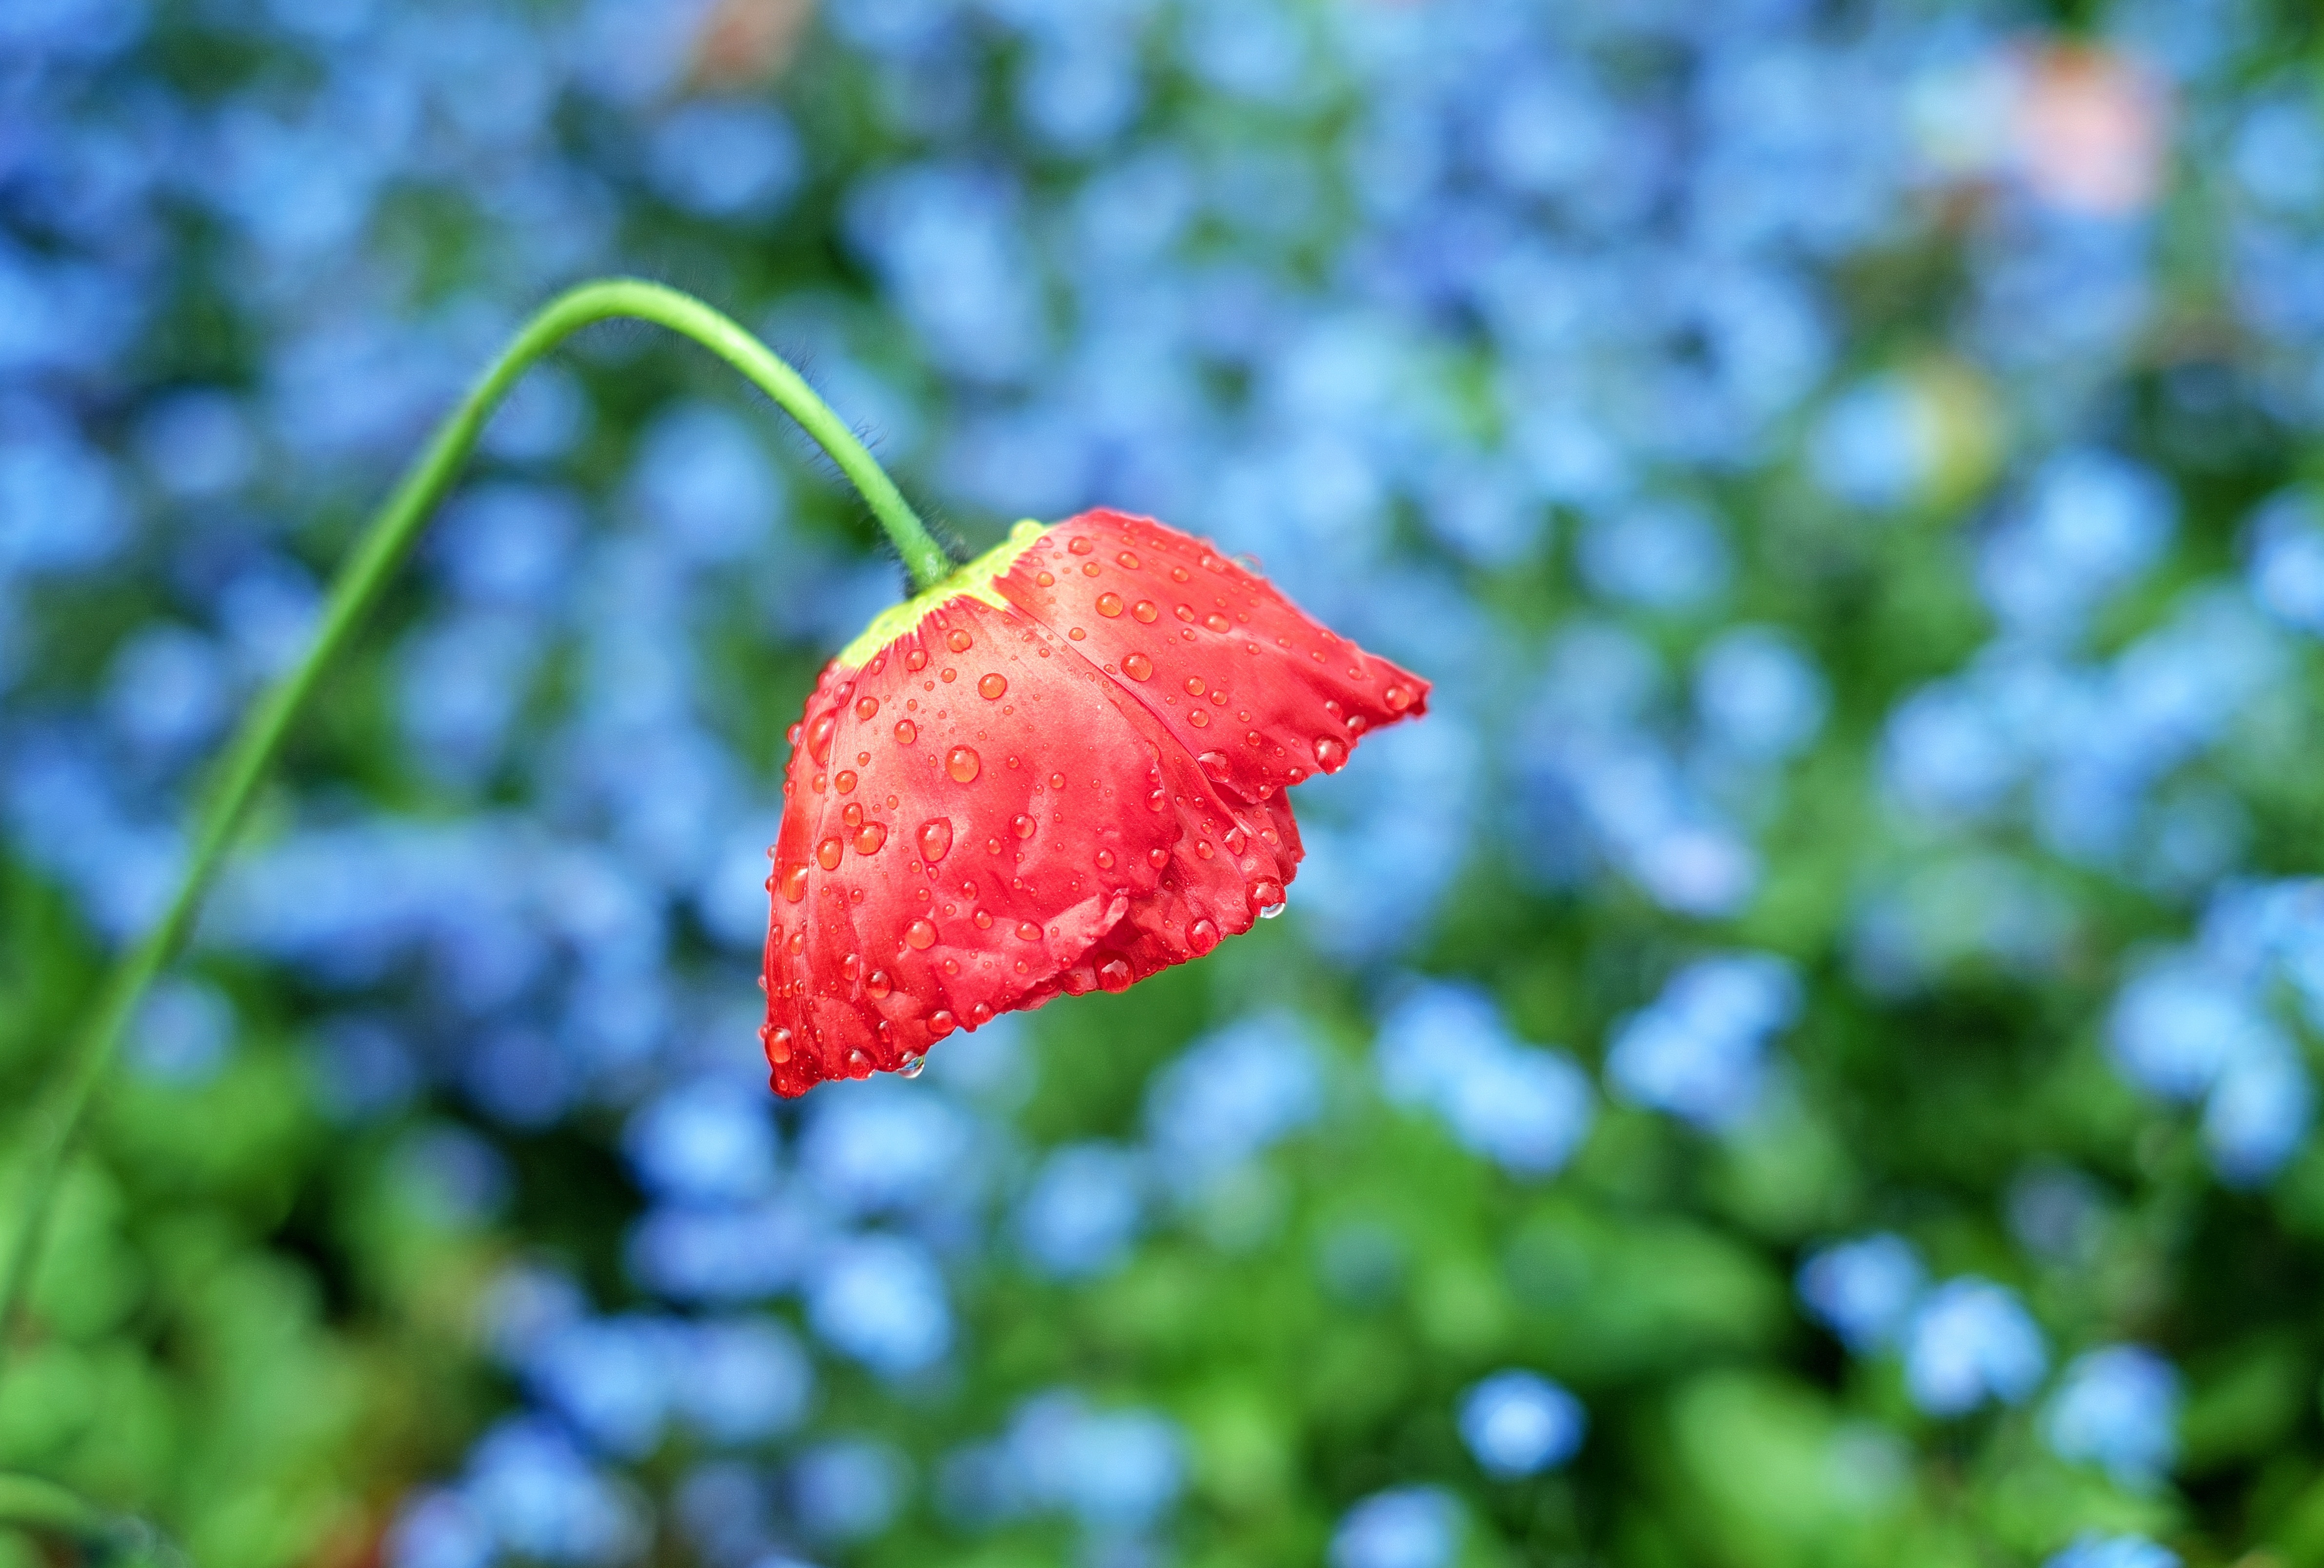
tree, nature, blossom, plant, sunlight, leaf, flower, petal, bloom, raindrop, green, red, autumn, botany, flora, wildflower, close up, shrub, poppy, macro photography, flowering plant, plant stem, land plant